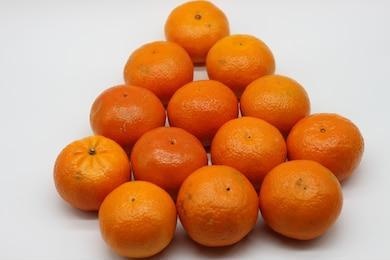
Label: mandarine